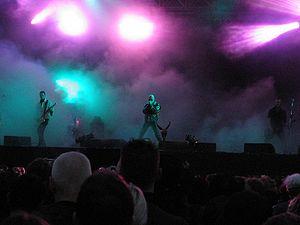
The Sisters of Mercy [ðə ˈsɪstəz ə ˈmɜːsɪ] est un groupe de rock gothique britannique, originaire de Leeds, en Angleterre. Il est formé en 1980 par Andrew Eldritch et Gary Marx.